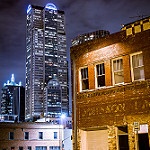
Scene: Outdoor